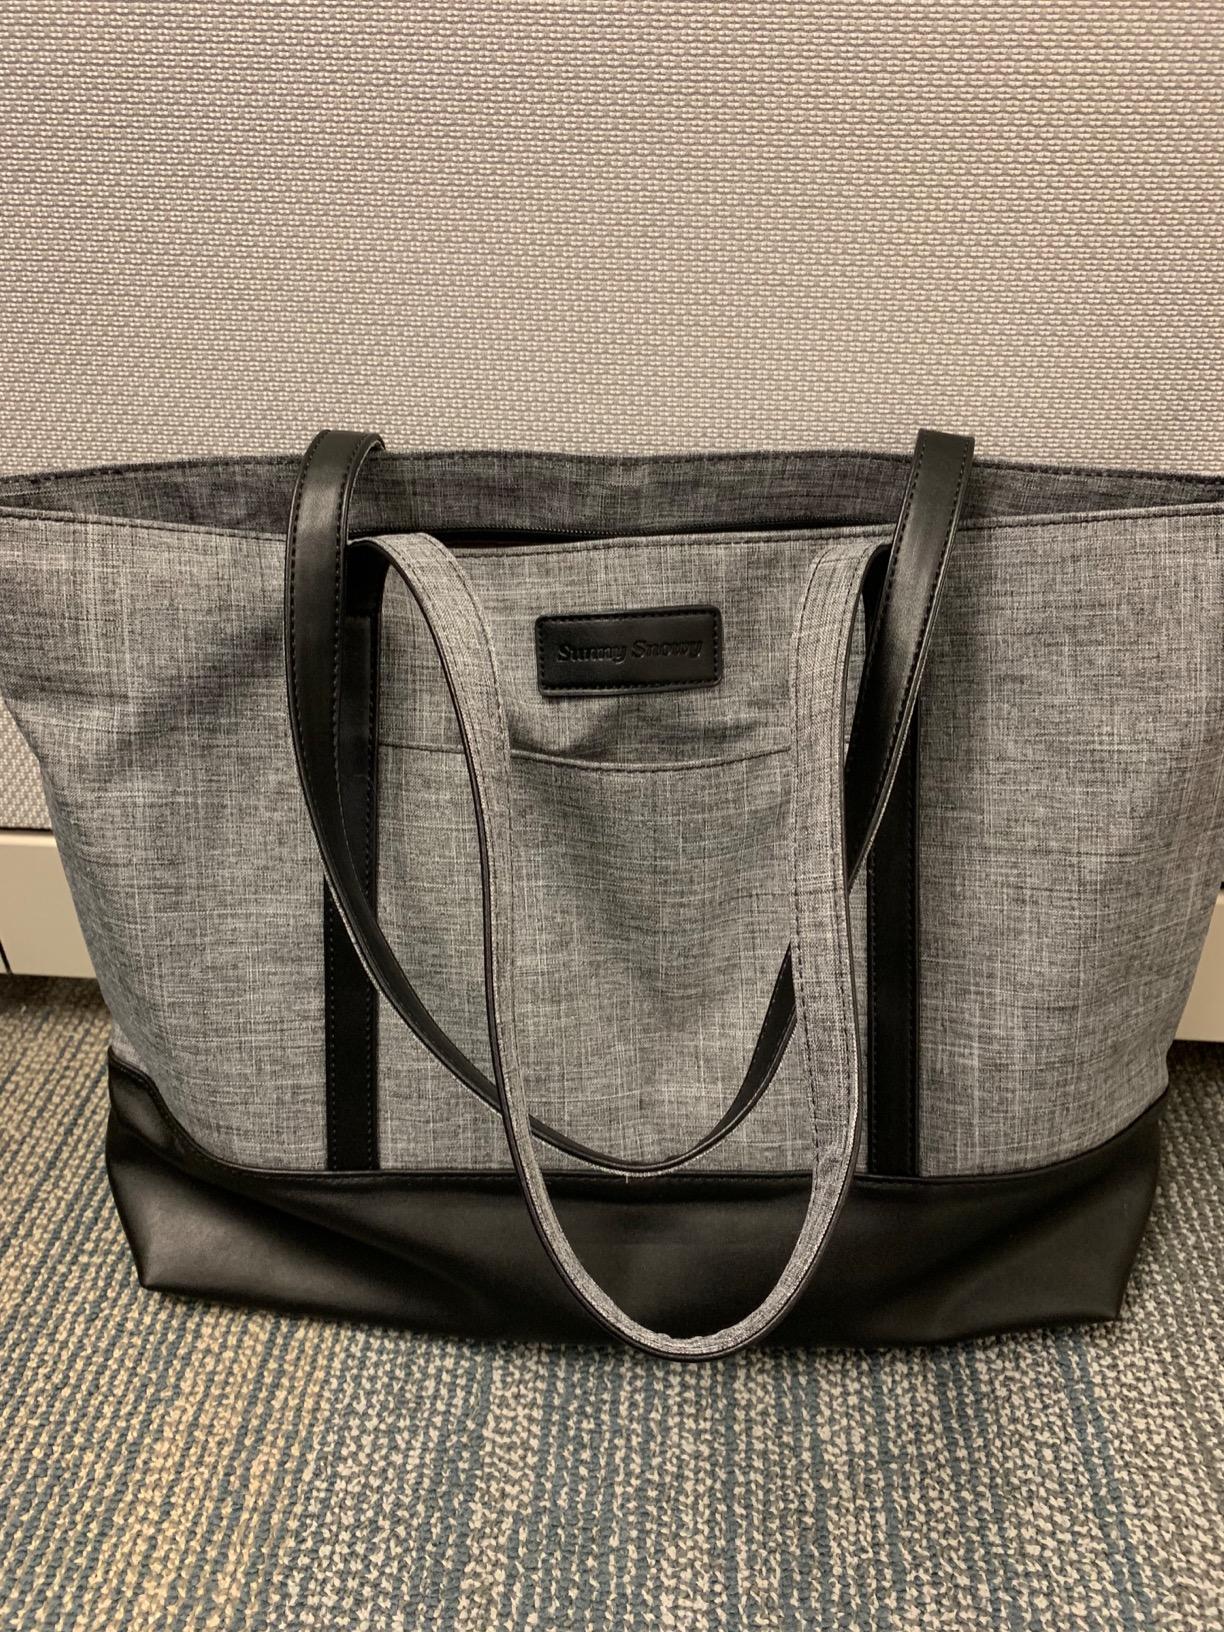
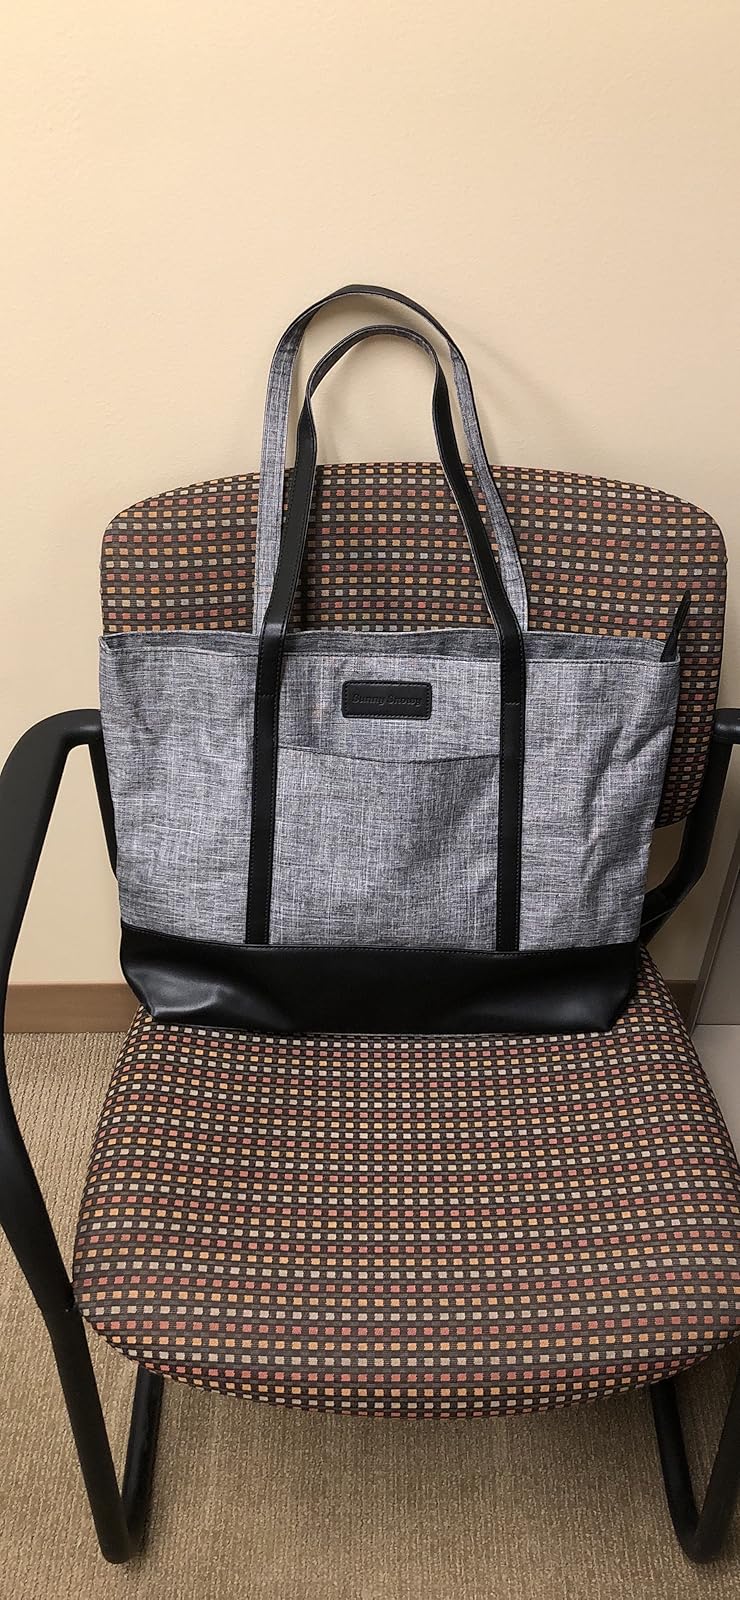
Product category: bag
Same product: yes